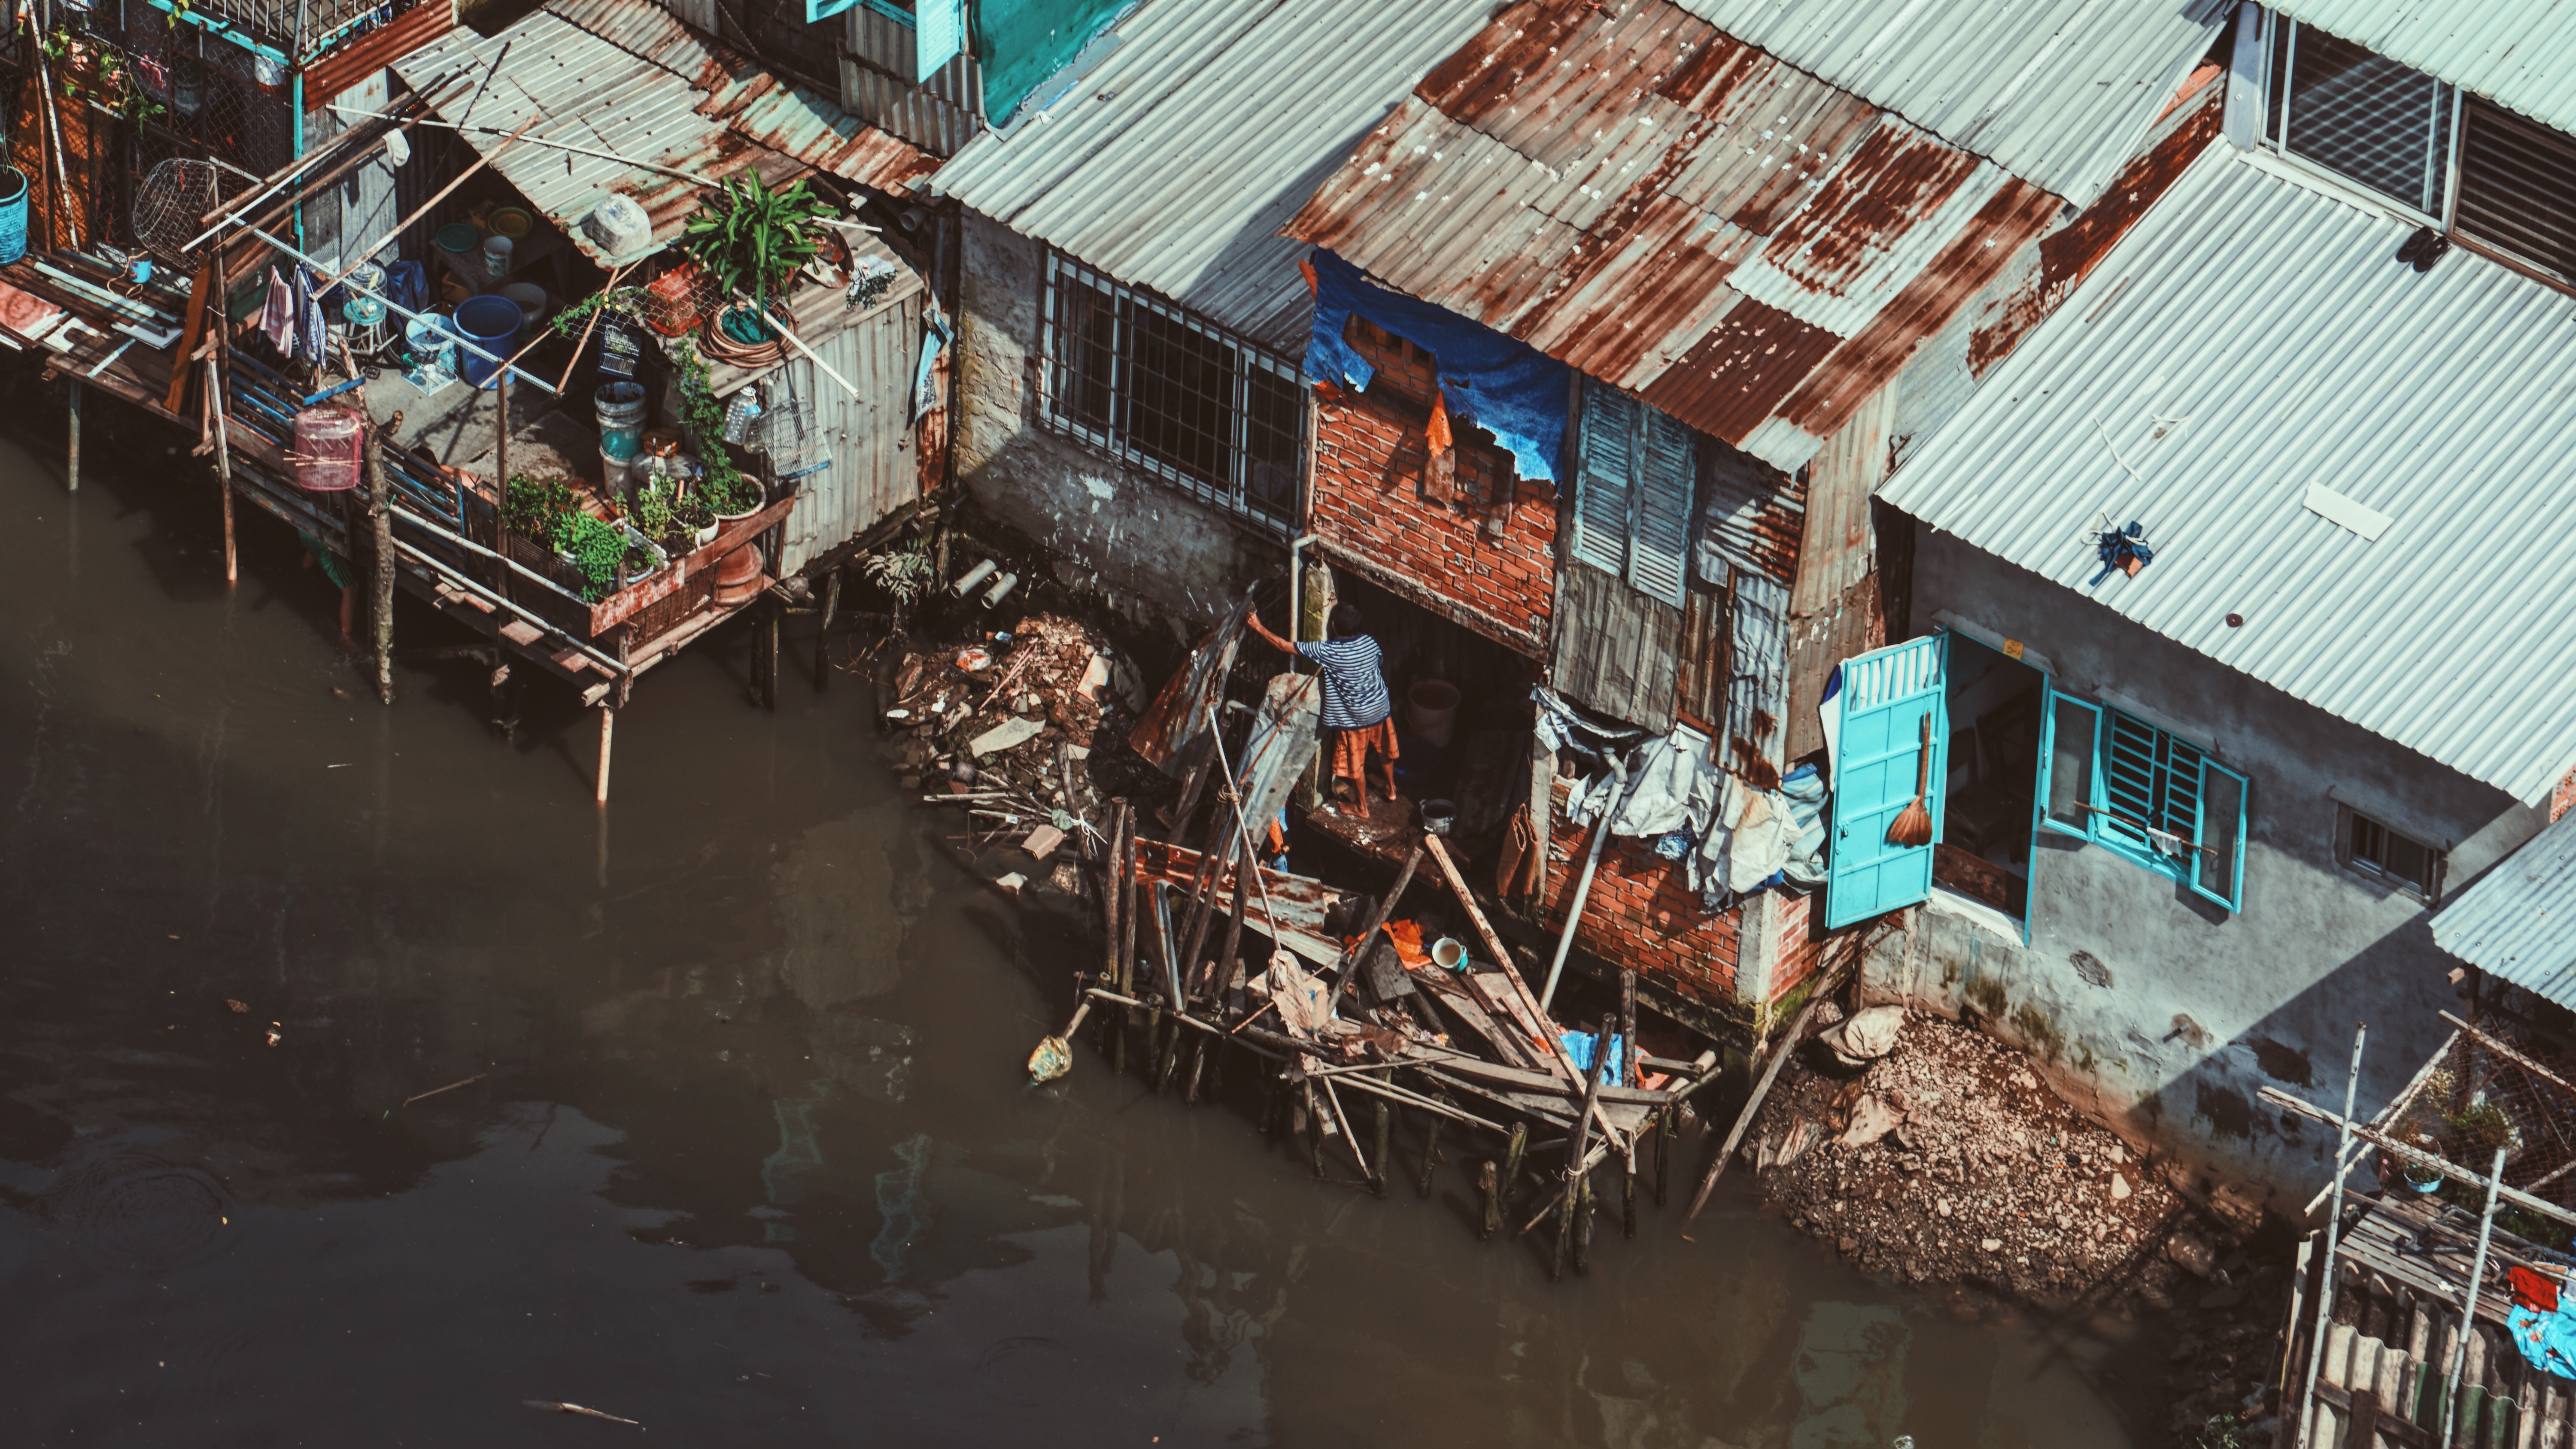
street, town, city, waterway, art, slum, urban area, human settlement